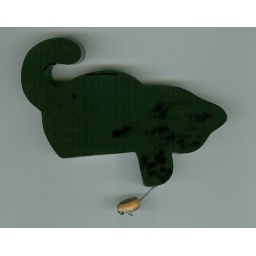
Use over door molding, protruding from a shelf, etc.  The dangling mouse enhances the cat profile.